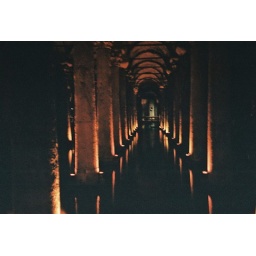
cistern in turkey, it was big and full of echoes, and some little gold fish were swimming around in the water